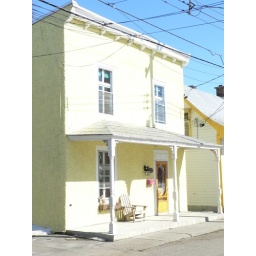
We walked past this cute yellow house in Pinte Claire village, just West of Montreal.